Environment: real
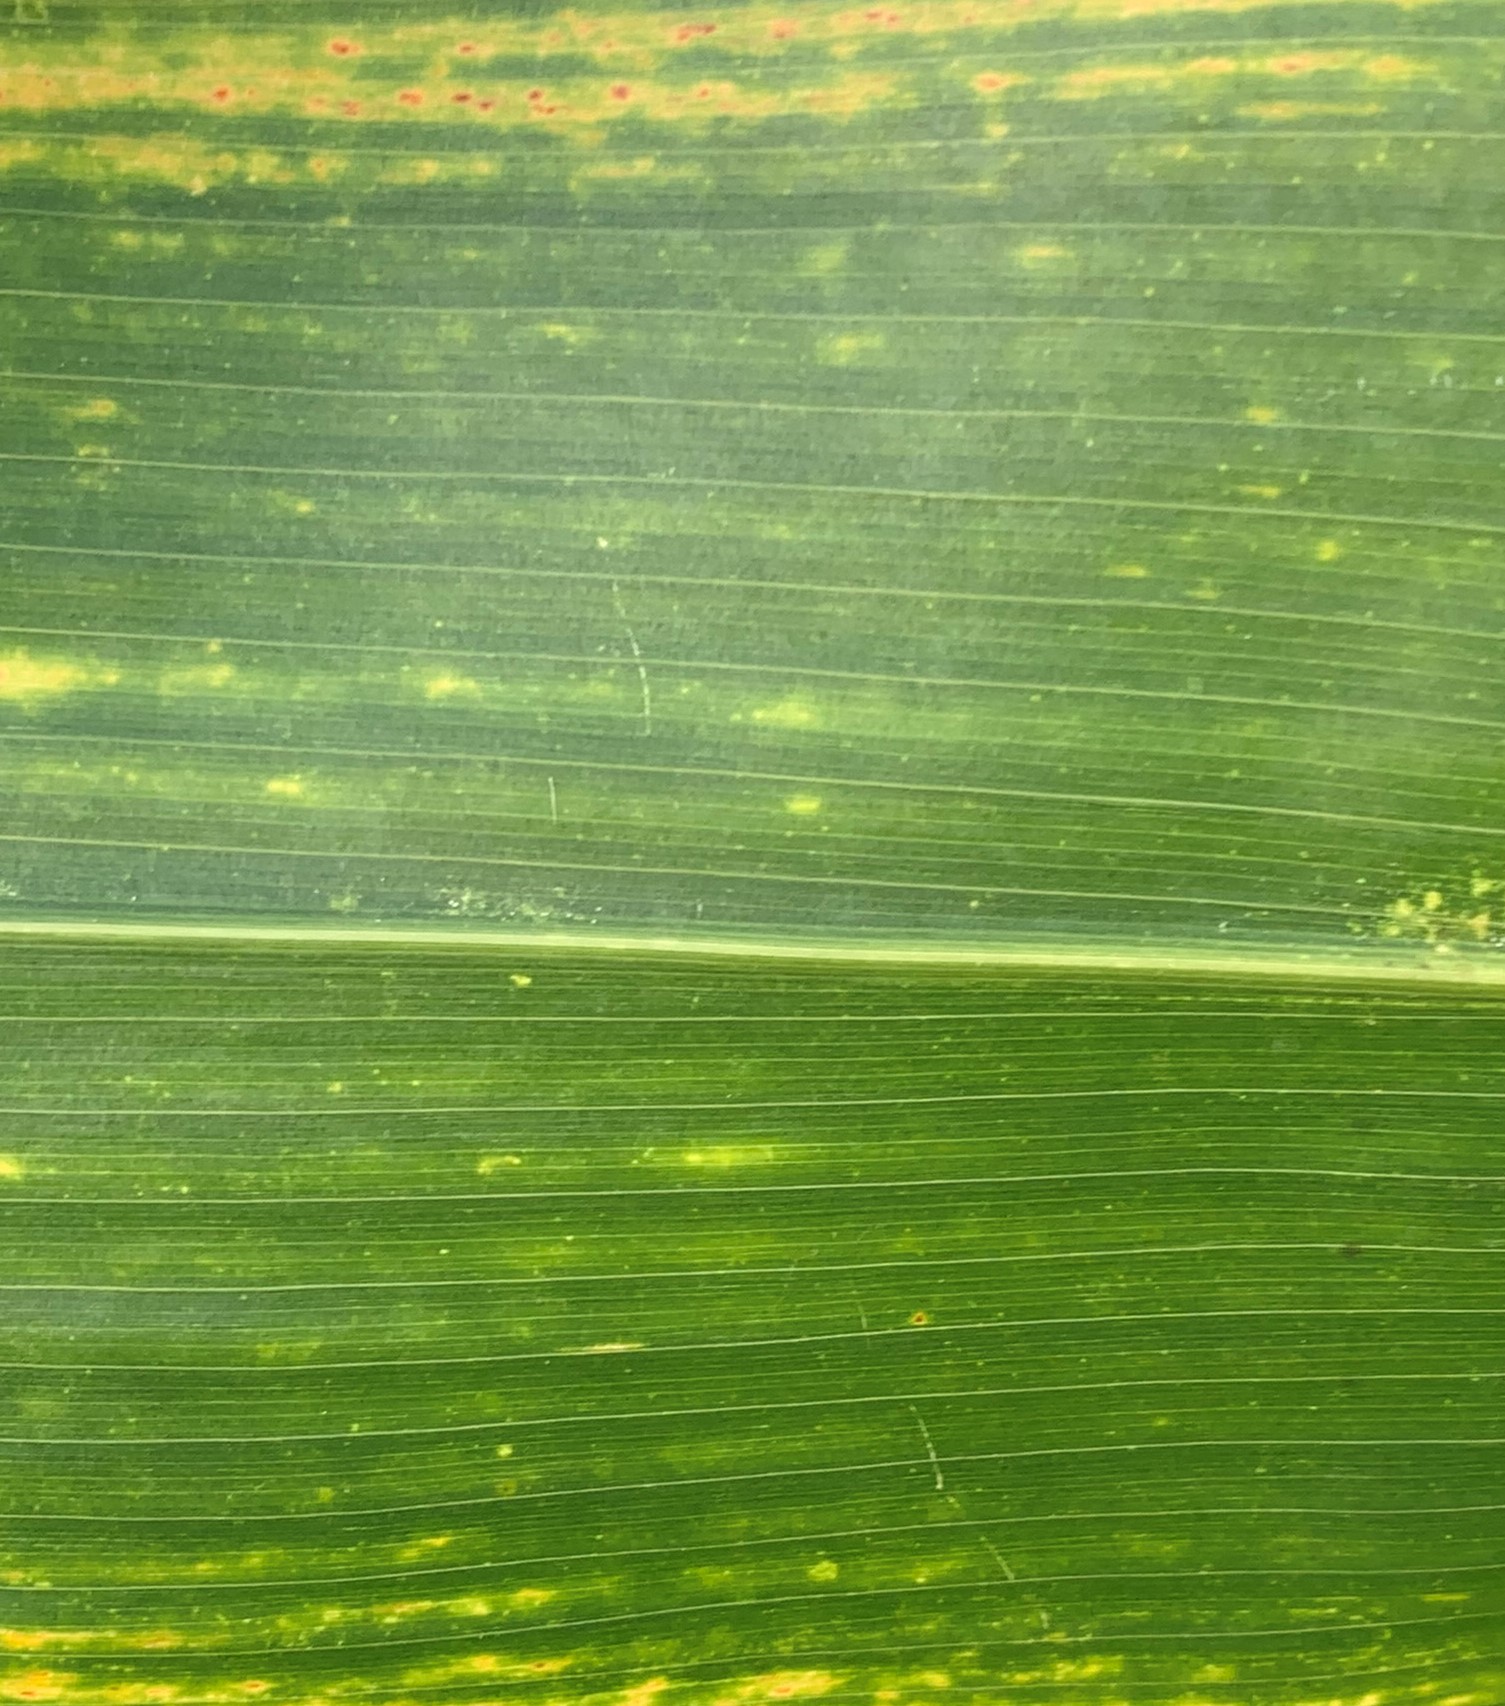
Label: lethal_necrosis